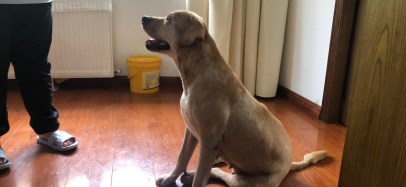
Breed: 3580-n000122-Labrador_retriever